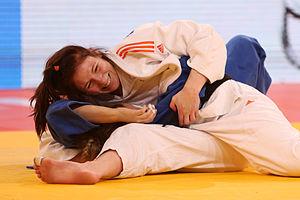
Kim Polling, née le 8 février 1991, est une judokate néerlandaise en activité évoluant dans la catégorie des moins de 70 kg.